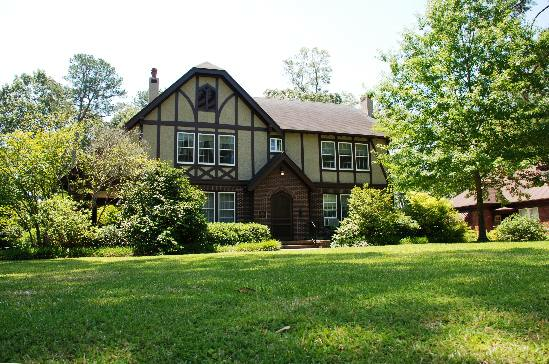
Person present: No